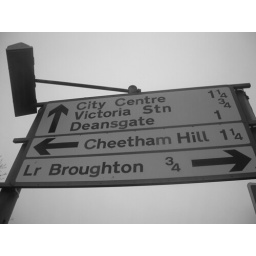
Spotted this at the corner of Bury New Road and Waterloo Road in Strangeways...and more appropiate in black &amp;amp; white ;)